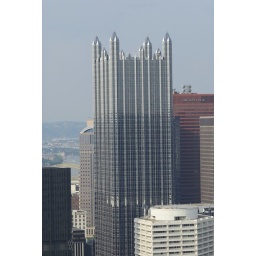
A castle of glass and steel in Pittsburgh.